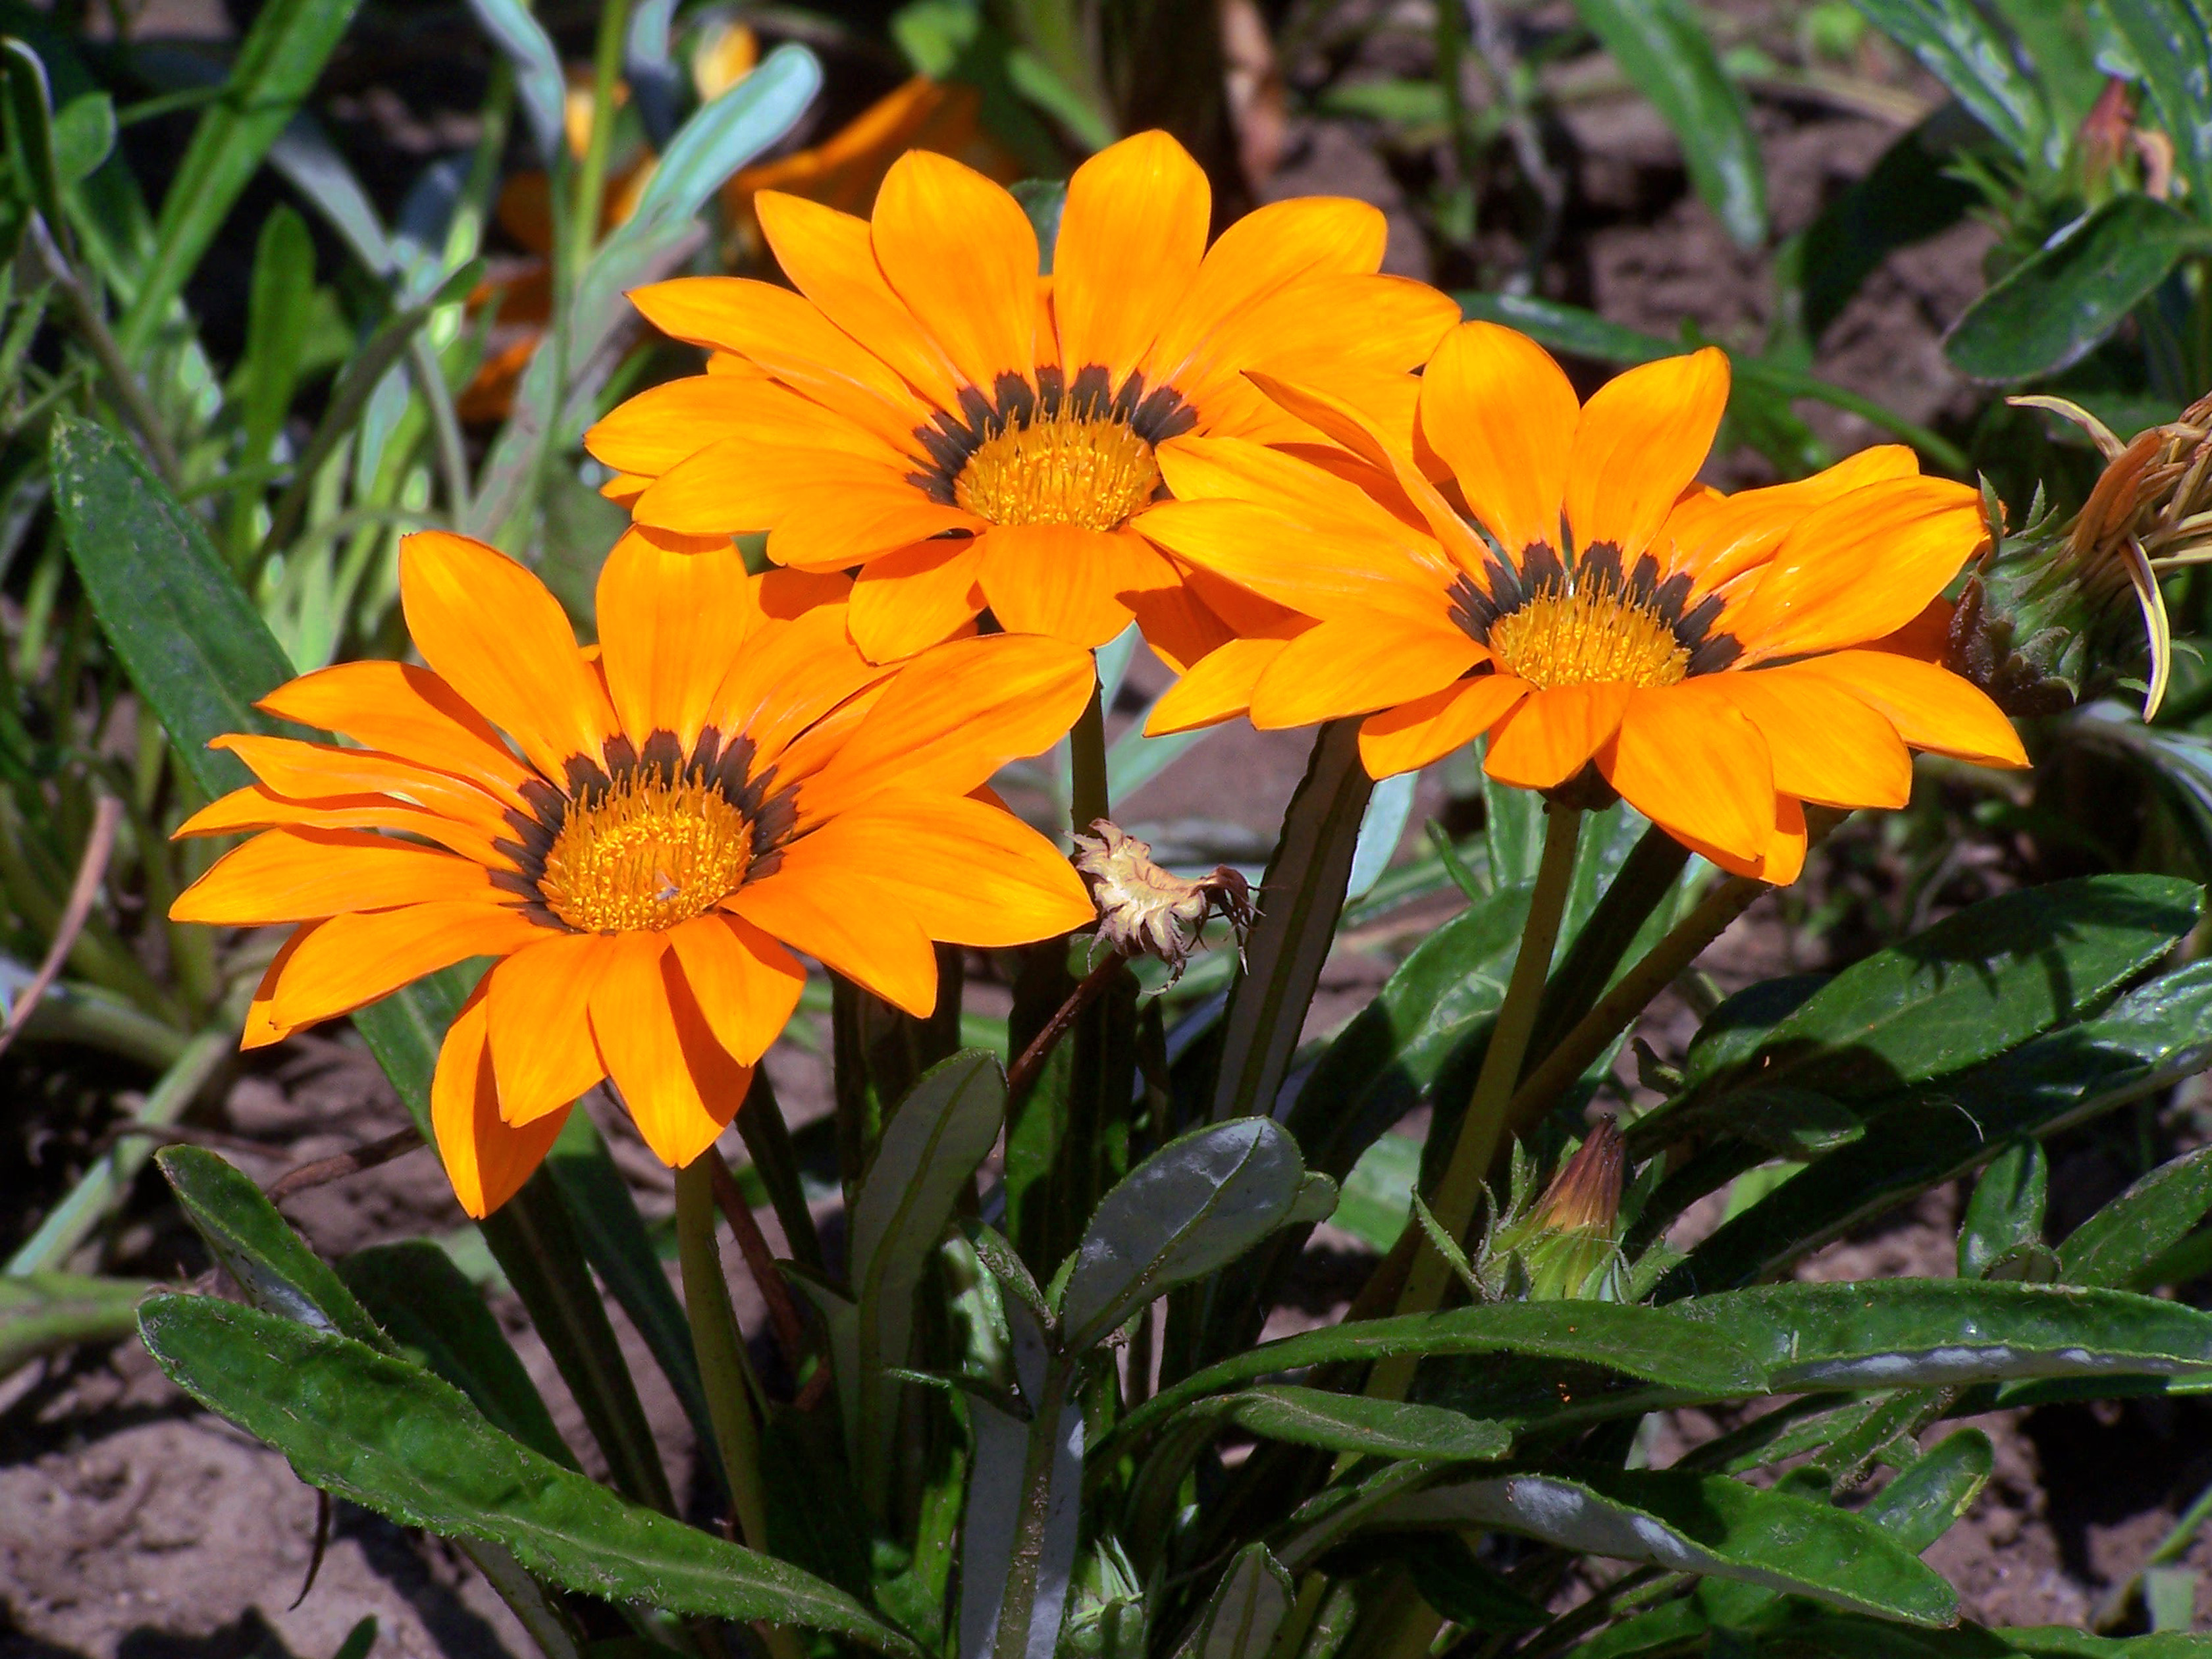
flowers, orange, in the garden, open, nice, kind, flower, flowering plant, plant, petal, black eyed susan, yellow, wildflower, botany, gazania, daisy family, leaf, annual plant, coneflower, african daisy, Zinnia angustifolia, perennial plant, vascular plant, Euryops pectinatus, pollen